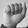
ASL letter: A